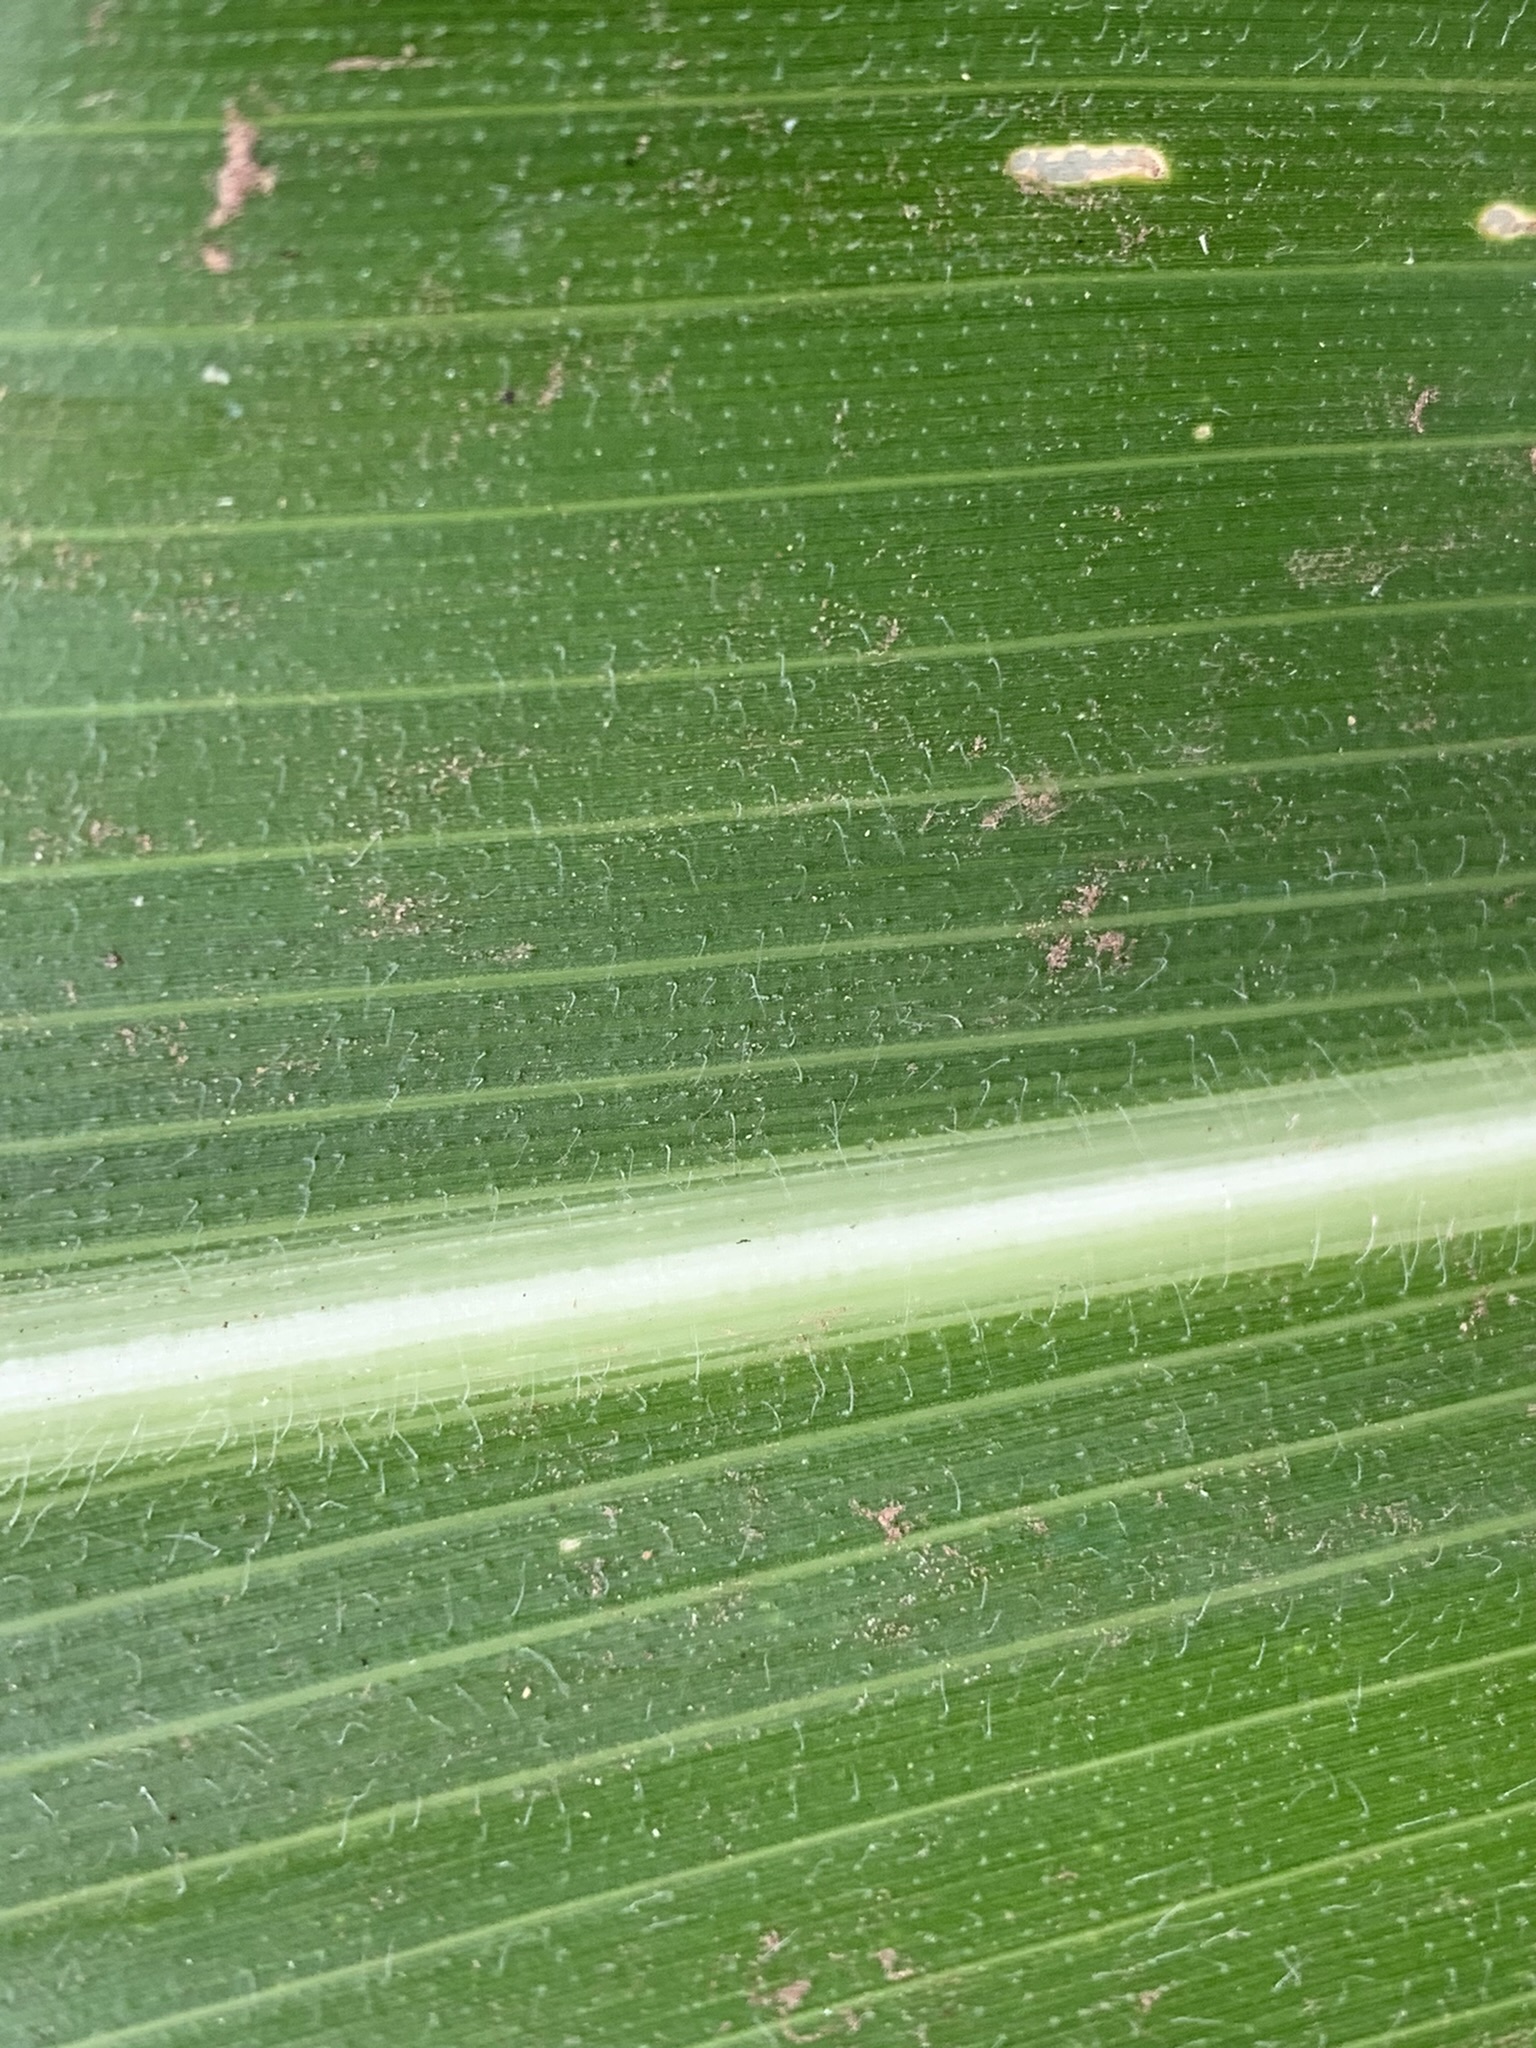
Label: Healthy